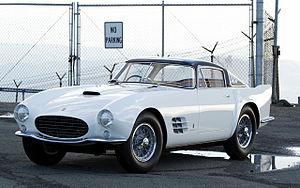
La famille des Ferrari America ou Superamerica est née de la volonté d'Enzo Ferrari de développer, dès le début des années 1950, un modèle spécifique de voiture de sport adapté au goût américain du luxe et de la puissance. Elles seront produites de 1951 à 1967.
La Ferrari 375 MM est une voiture de course du constructeur automobile italien Ferrari. Dérivée de la Ferrari 375, elle est conçue pour participer au Championnat du monde des voitures de sport. Elle sera pilotée par Alberto Ascari et Luigi Villoresi lors des 24 Heures du Mans 1953, et par la paire Giuseppe Farina - Mike Hawthorn pour la victoire lors des 24 Heures de Spa la même année. Toujours en 1953, elle s'impose encore à l'issue des 1 000 kilomètres du Nürburgring avec Ascari et Farina, permettant du même coup à Ferrari de devenir le premier Champion du monde des constructeurs.
La Ferrari 375 mm special est une automobile sportive de Grand Tourisme construite par la marque italienne Ferrari. Elle succède à la 375 America dans la gamme des GT à moteur V12 avant. Inspirée de la 375 de course, la 410 Superamerica est présentée pour la première fois sous forme de châssis nu lors du Salon automobile de Paris 1955.